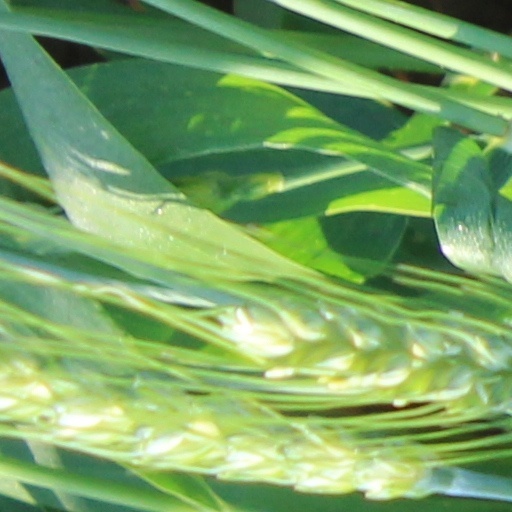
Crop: wheat